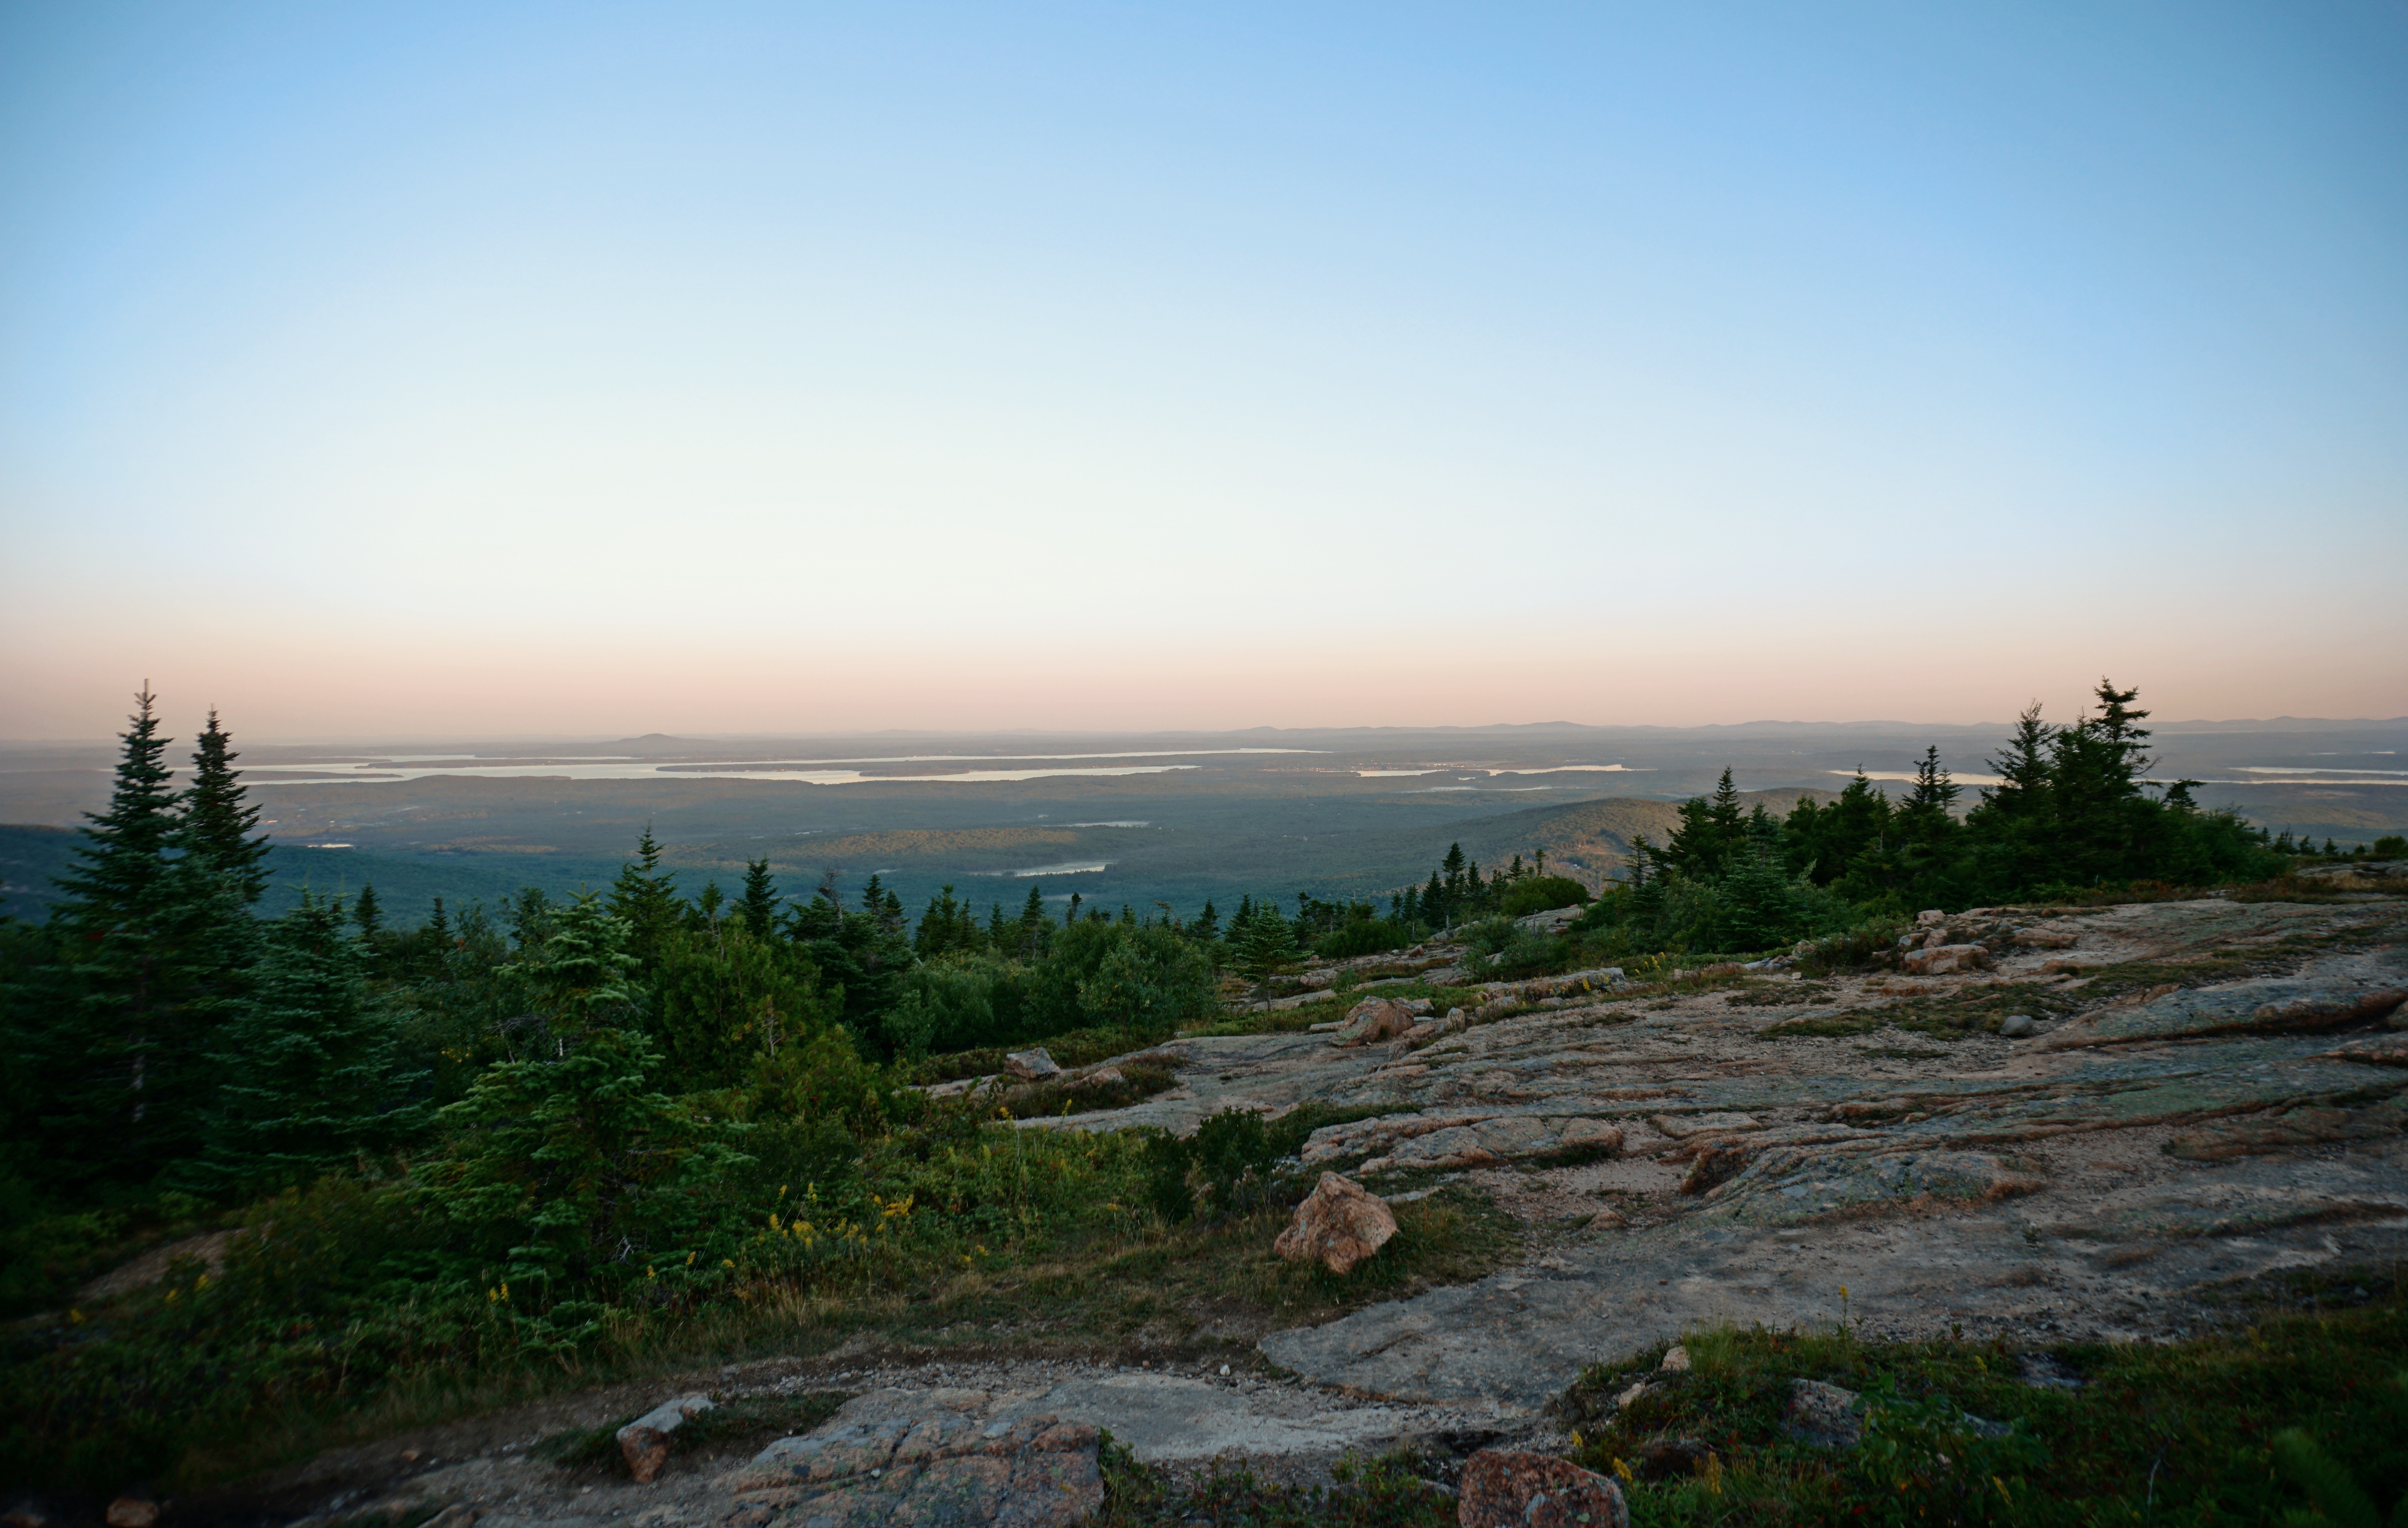
beach, landscape, sea, coast, ocean, horizon, sunrise, sunset, morning, hill, shore, dawn, cliff, dusk, evening, tower, bay, terrain, body of water, cape, atmospheric phenomenon